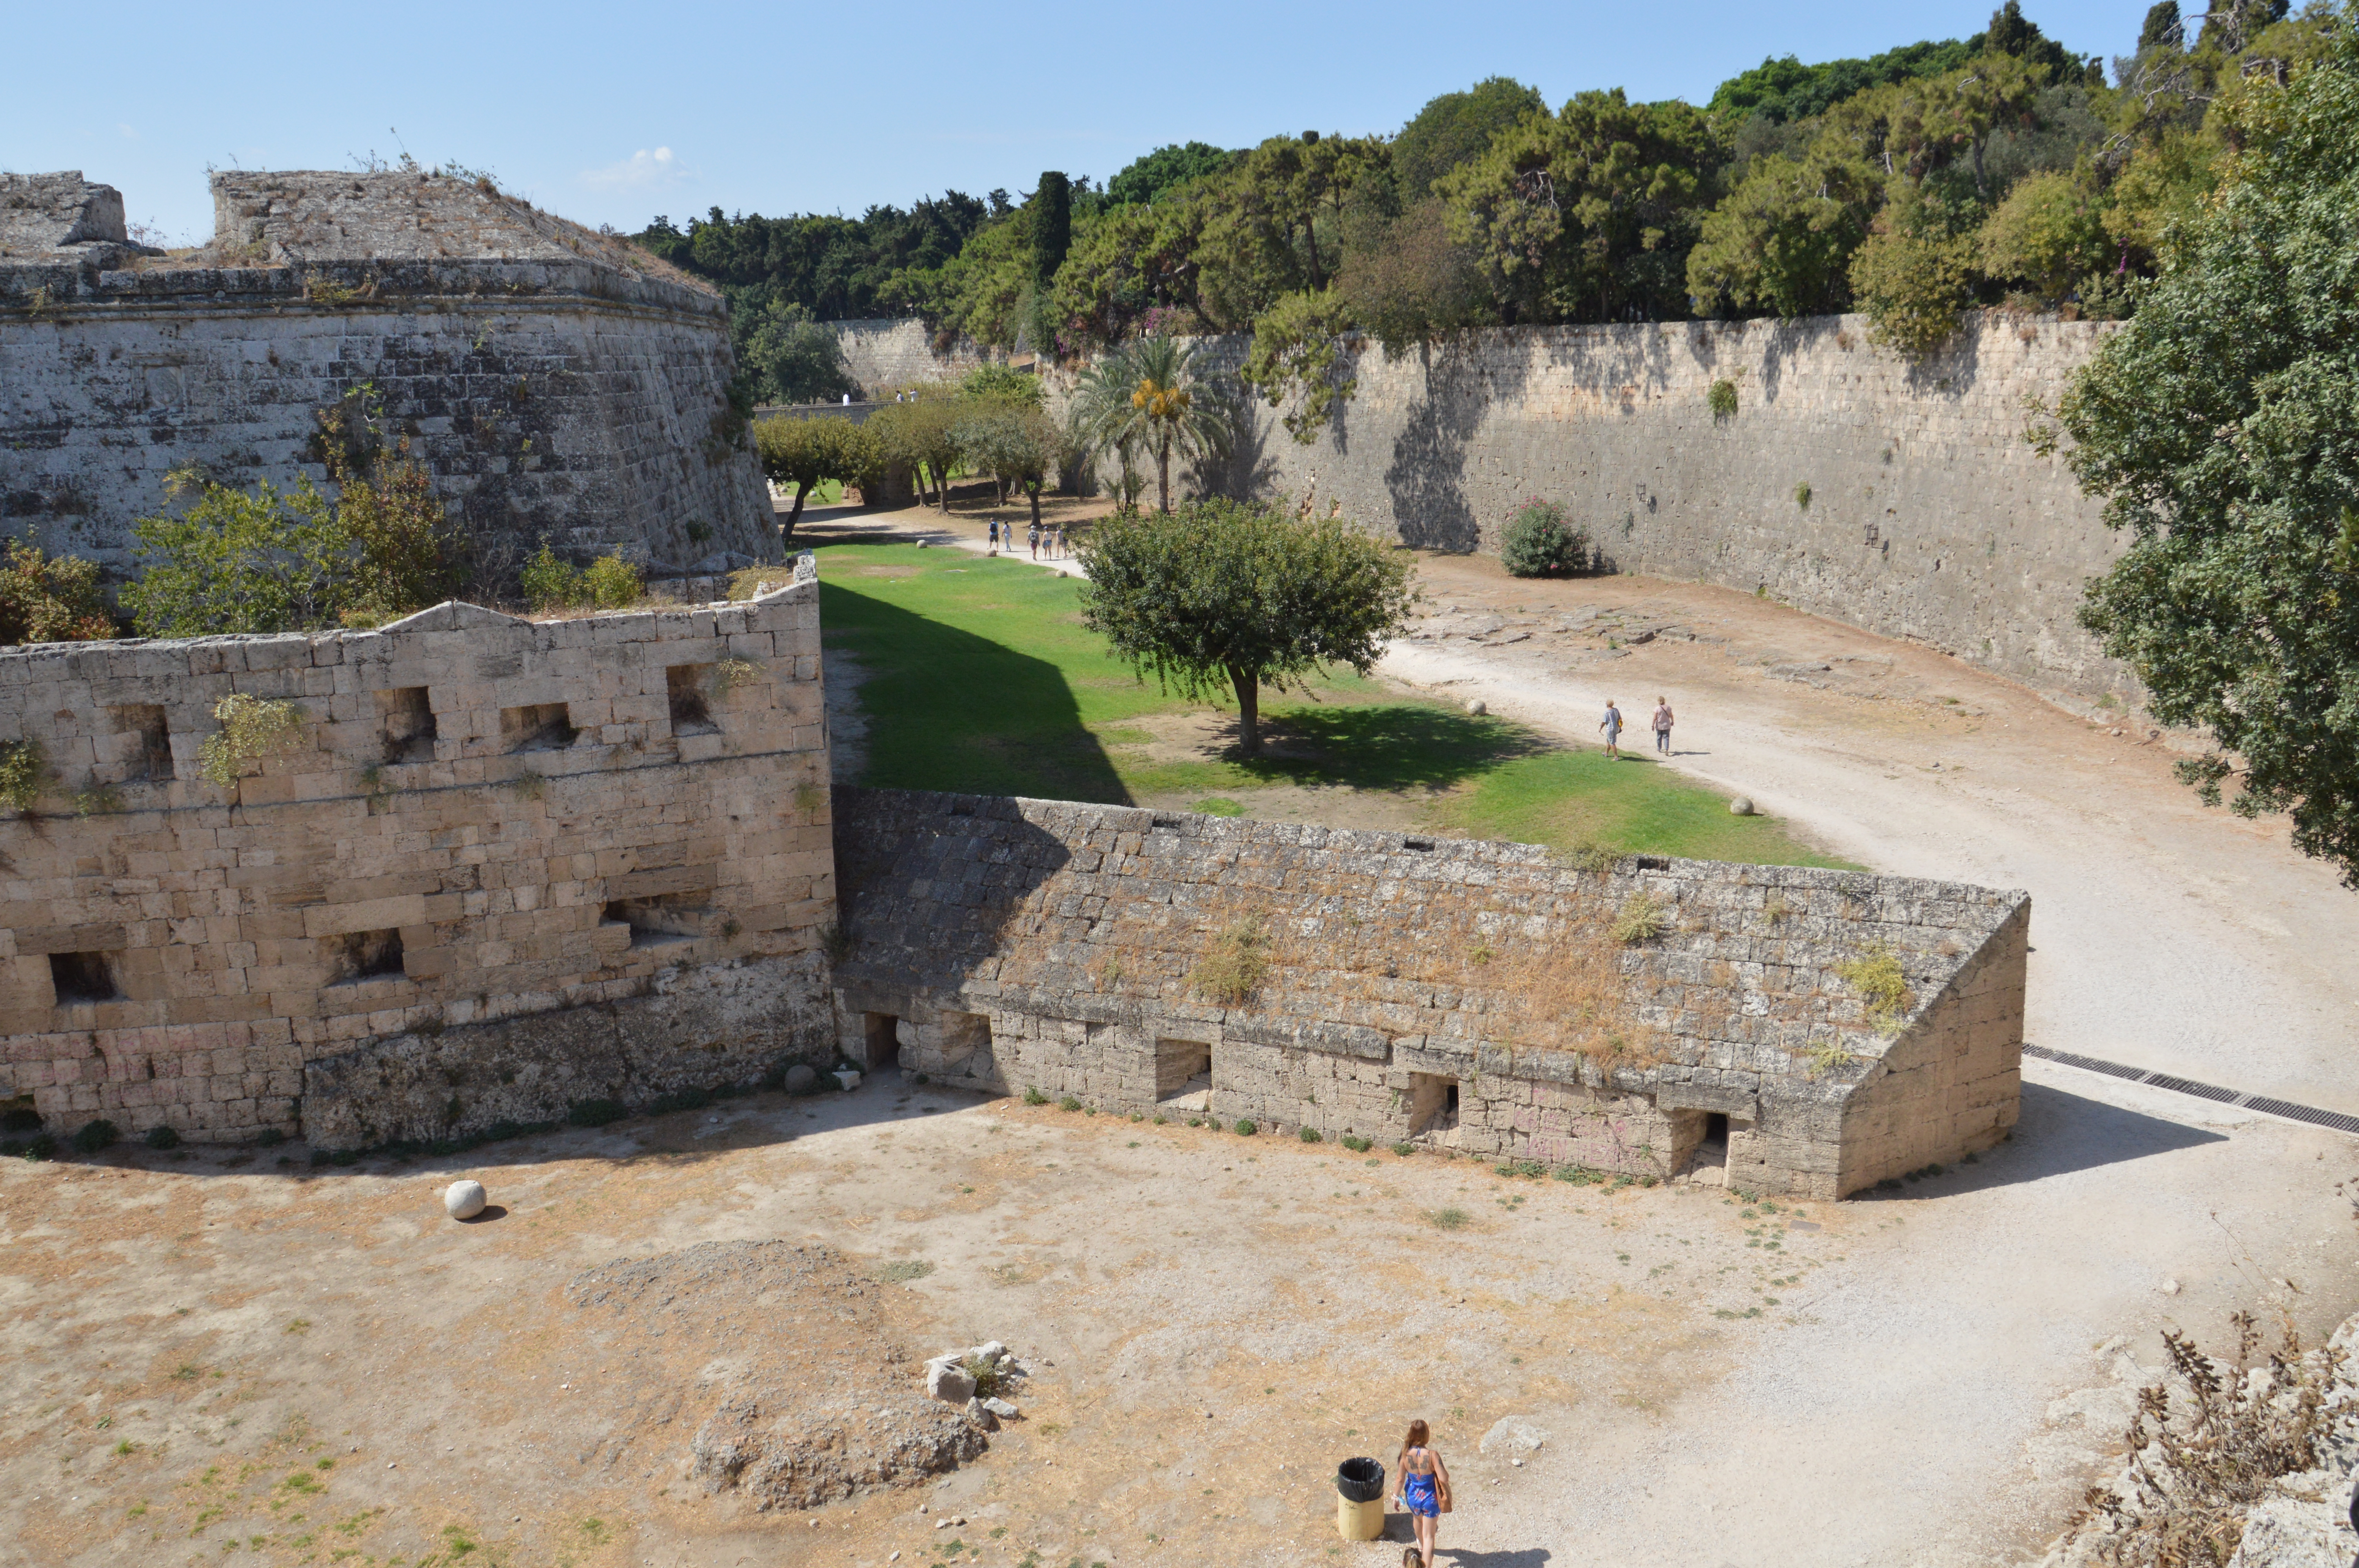
travel, medieval, old, island, town, historic, greek, architecture, europe, rhodos, vacation, greece, rodos, tourist, summer, building, rhodes, ancient, landmark, street, tourism, stone, people, editorial, unesco, city, market, heritage, mediterranean, knights, property, sky, plant, tree, wall, landscape, archaeological site, grass, stone wall, ancient history, history, historic site, ruins, village, soil, archaeology, rock, unesco world heritage site, middle ages, fortification, medieval architecture